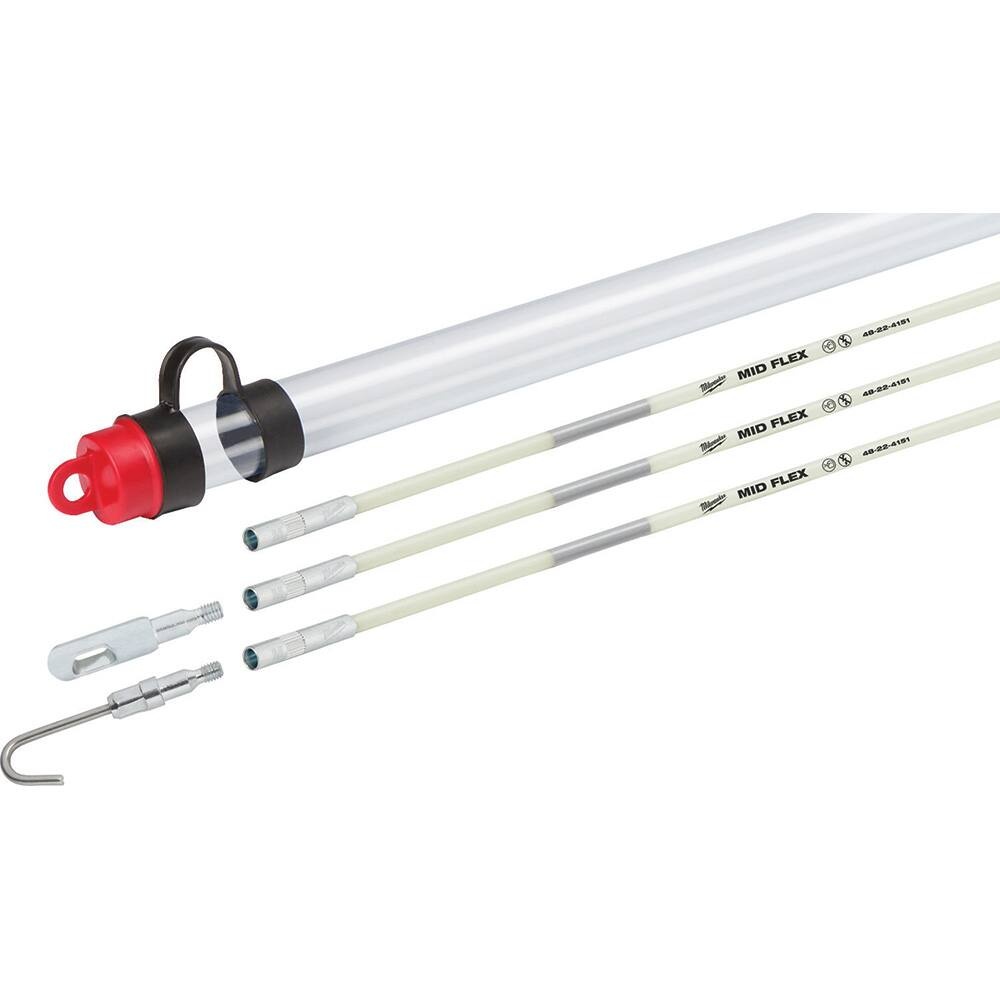
Milwaukee Tool - Line Fishing System Kits & Components; Component Type: Fish Rod Kit ; Includes: (3) Mid Flex Sticks , Bullet Nose Tip, Hook Tips, Storage Tube w/Accessory Storage in Tube Cap ; Overall Length (Feet): 15 ; Number of Pieces: 6
Brand: Milwaukee Tool
Item #: 15327984 Brand: Milwaukee Tool Model #: 48-22-4152 Product Specifications Line Fishing System Kits & Components; Component Type: Fish Rod Kit ; Includes: (3) Mid Flex Sticks , Bullet Nose Tip, Hook Tips, Storage Tube w/Accessory Storage in Tube Cap ; Overall Length (Feet): 15 ; Number of Pieces: 6 Component Type Fish Rod Kit Includes (3) Mid Flex Sticks , Bullet Nose Tip, Hook Tips, Storage Tube w/Accessory Storage in Tube Cap Overall Length (Feet) 15 Number of Pieces 6
Category: Sporting Goods > Outdoor Recreation > Fishing > Fishing Hook Removal Tools > Bait Drills